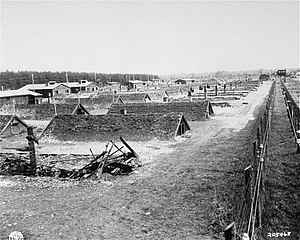
Kaufering / Historie / 20. århundrede
Jordhytter i en koncentrationslejr ved Kaufering
Kaufering er en købstad i Landkreis Landsberg am Lech, Regierungsbezirk Oberbayern i den tyske delstat Bayern. Den ligger omkring fem kilometer nord for landkreisens hovedby Landsberg am Lech.